Hornsea Town Hall

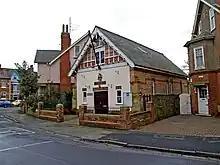
The old town hall in Burton Road, in municipal use from 1974 to 2011

Hornsea Urban District Council was formed in 1894, and it initially met in the town's public rooms on Newbegin. In 1927, the council purchased Elim Lodge on Cliff Road, to use as a town hall. Elim Lodge had been the home of Thomas Barton Holmes who had served as a director of the Hull and Selby Railway in the mid-19th century. It continued to serve as the meeting place of the council for much of the 20th century, but ceased to be the local seat of government when the enlarged Holderness Borough Council was formed in 1974. Elim Lodge was subsequently closed for municipal use and later became a nursing home.